Jeanne Jugan

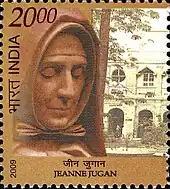
An Indian stamp of Jugan

The Sisters at the Queen of Peace Residence in Queens Village, New York established the Jeanne Jugan Award which is presented to the staff member who best exemplifies Jugan's spirit.